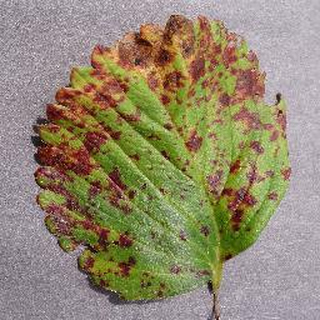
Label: strawberry_leaf_scorch